Pirate haven

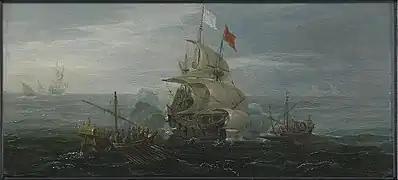
French trading ship attacked by pirates during the Golden Age of Piracy

Pirate havens enabled pirates to launch frequent and effective attacks on merchant ships that carried valuable goods across the oceans. This caused losses and damages to traders and shippers who had to pay higher insurance premiums or avoid certain routes or regions altogether. One of the major effects of pirates disrupted trade and commerce by attacking and capturing merchant vessels of all nations. They interfered with the flow of goods and people across the Atlantic, connecting Europe, Africa, and the Americas. Pirates targeted valuable cargoes such as sugar, tobacco, spices, textiles, slaves, and gold. They also seized ships and equipment maritime navigation and communication.